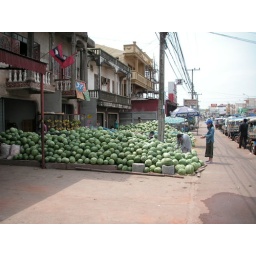
This watermelon field seemed endless in Vientiene, Laos.